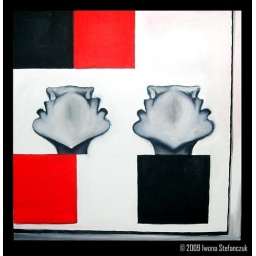
self portrait / a girl in the red-black dress